Banana Island (Qatar)

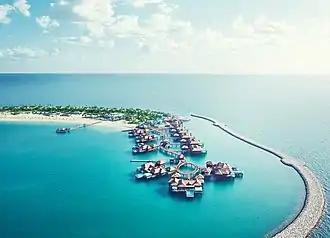
Over Water Villas at Banana Island Resort Doha by Anantara

Banana Island is a small island in Qatar constructed by Power International Holding. Its territory is crescent-shaped and is located off the coast of the capital city of Doha. It is an artificial island in the Persian Gulf. Banana Island Resort Doha by Anantara was built there.